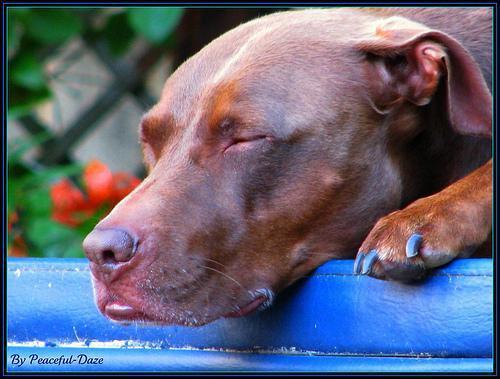
american pit bull terrier